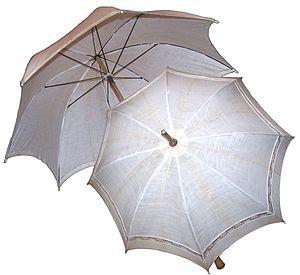
Ombrelle, France, début XXe siècle
Une ombrelle est un dispositif permettant de se protéger du soleil en créant de l'ombre à partir d'un grand écran en tissu tendu au-dessus de l'utilisateur. Elle a une forme très similaire au parapluie, qui protège de la pluie, mais n'est pas forcément imperméable. Contrairement à certains parapluies, l'ombrelle est faite en tissus ou même papier réfléchissant ou plutôt diffusant au maximum le spectre solaire, de couleur claire de sorte à ne pas absorber le rayonnement solaire qui, pour un corps noir parfait, après avoir été entièrement absorbé serait ré-émis autant vers le haut que vers le bas par rayonnement thermique. Tandis que l'ombrelle ne protège que du rayonnement solaire, en cas de température trop élevée et même sous abri, pour se rafraichir, on peut également utiliser d'autres dispositifs portatifs : l'éventail, ou le mini brumisateur d'eau.